Alan West, Baron West of Spithead

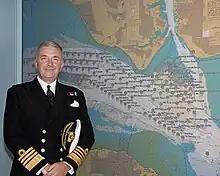
Admiral Sir Alan West, then First Sea Lord, is pictured with the official chart of anchorages for the International Fleet Review

West was appointed as First Sea Lord and Chief of the Naval Staff in September 2002. He was also a member of the Defence Council and Admiralty Board as well as First and Principal Naval Aide-de-Camp to the Queen. In his role he had overall responsibility for fighting effectiveness and morale of the Naval Service (Royal Navy, Royal Marines, Royal Fleet Auxiliary and medical services) for the successful operations on the US right flank in the invasion of Iraq.